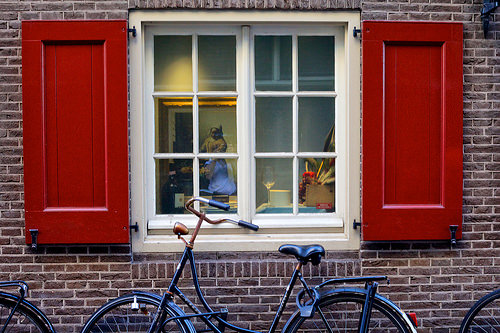
Flower: tulip